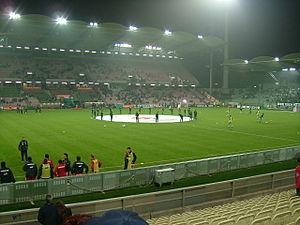
Le Rapid Vienne est un club autrichien de football, basé à Hütteldorf dans le quatorzième arrondissement de Vienne. Ses couleurs sont le vert et blanc.